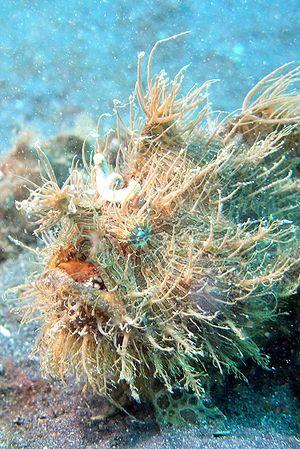
En ichtyologie, le nom vernaculaire poisson-grenouille désigne plusieurs taxons de poissons :
Les antennaires ou antennariidés, communément appelés poissons-grenouilles, forment une famille de poissons marins appartenant à l'ordre des Lophiiformes. Les antennaires se trouvent dans presque toutes les mers et tous les océans tropicaux et subtropicaux du monde.
Le camouflage est une technique qui permet la dissimulation d'un animal ou d'un équipement, par une variété de méthodes dans le but de rester inaperçu. Cela comprend toutes les techniques retardant l'identification de l'objet, tel que le camouflage disruptif à haut contraste utilisé notamment sur les uniformes militaires.